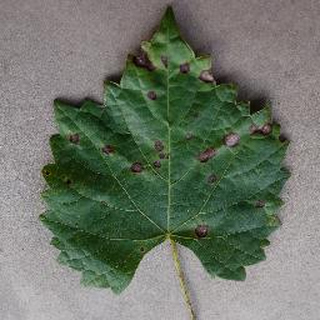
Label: grape_black_rot